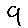
Label: 9